Electoral history of Richard Neal

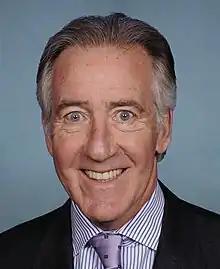
Neal during the 113th Congress

Since 1977, Richard Neal has won 3 city council elections, 3 mayoral elections, and 18 United States House of Representatives elections.